Taggart Siegel

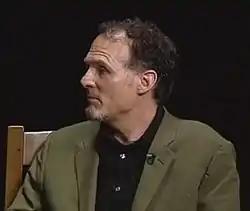
Taggart Siegel

Taggart Siegel is an American documentary filmmaker. For 30 years, he has produced and directed Emmy-nominated, award-winning documentaries and dramas that reflect cultural diversity. He is co-founder of Collective Eye Films, a nonprofit media production and distribution organization.